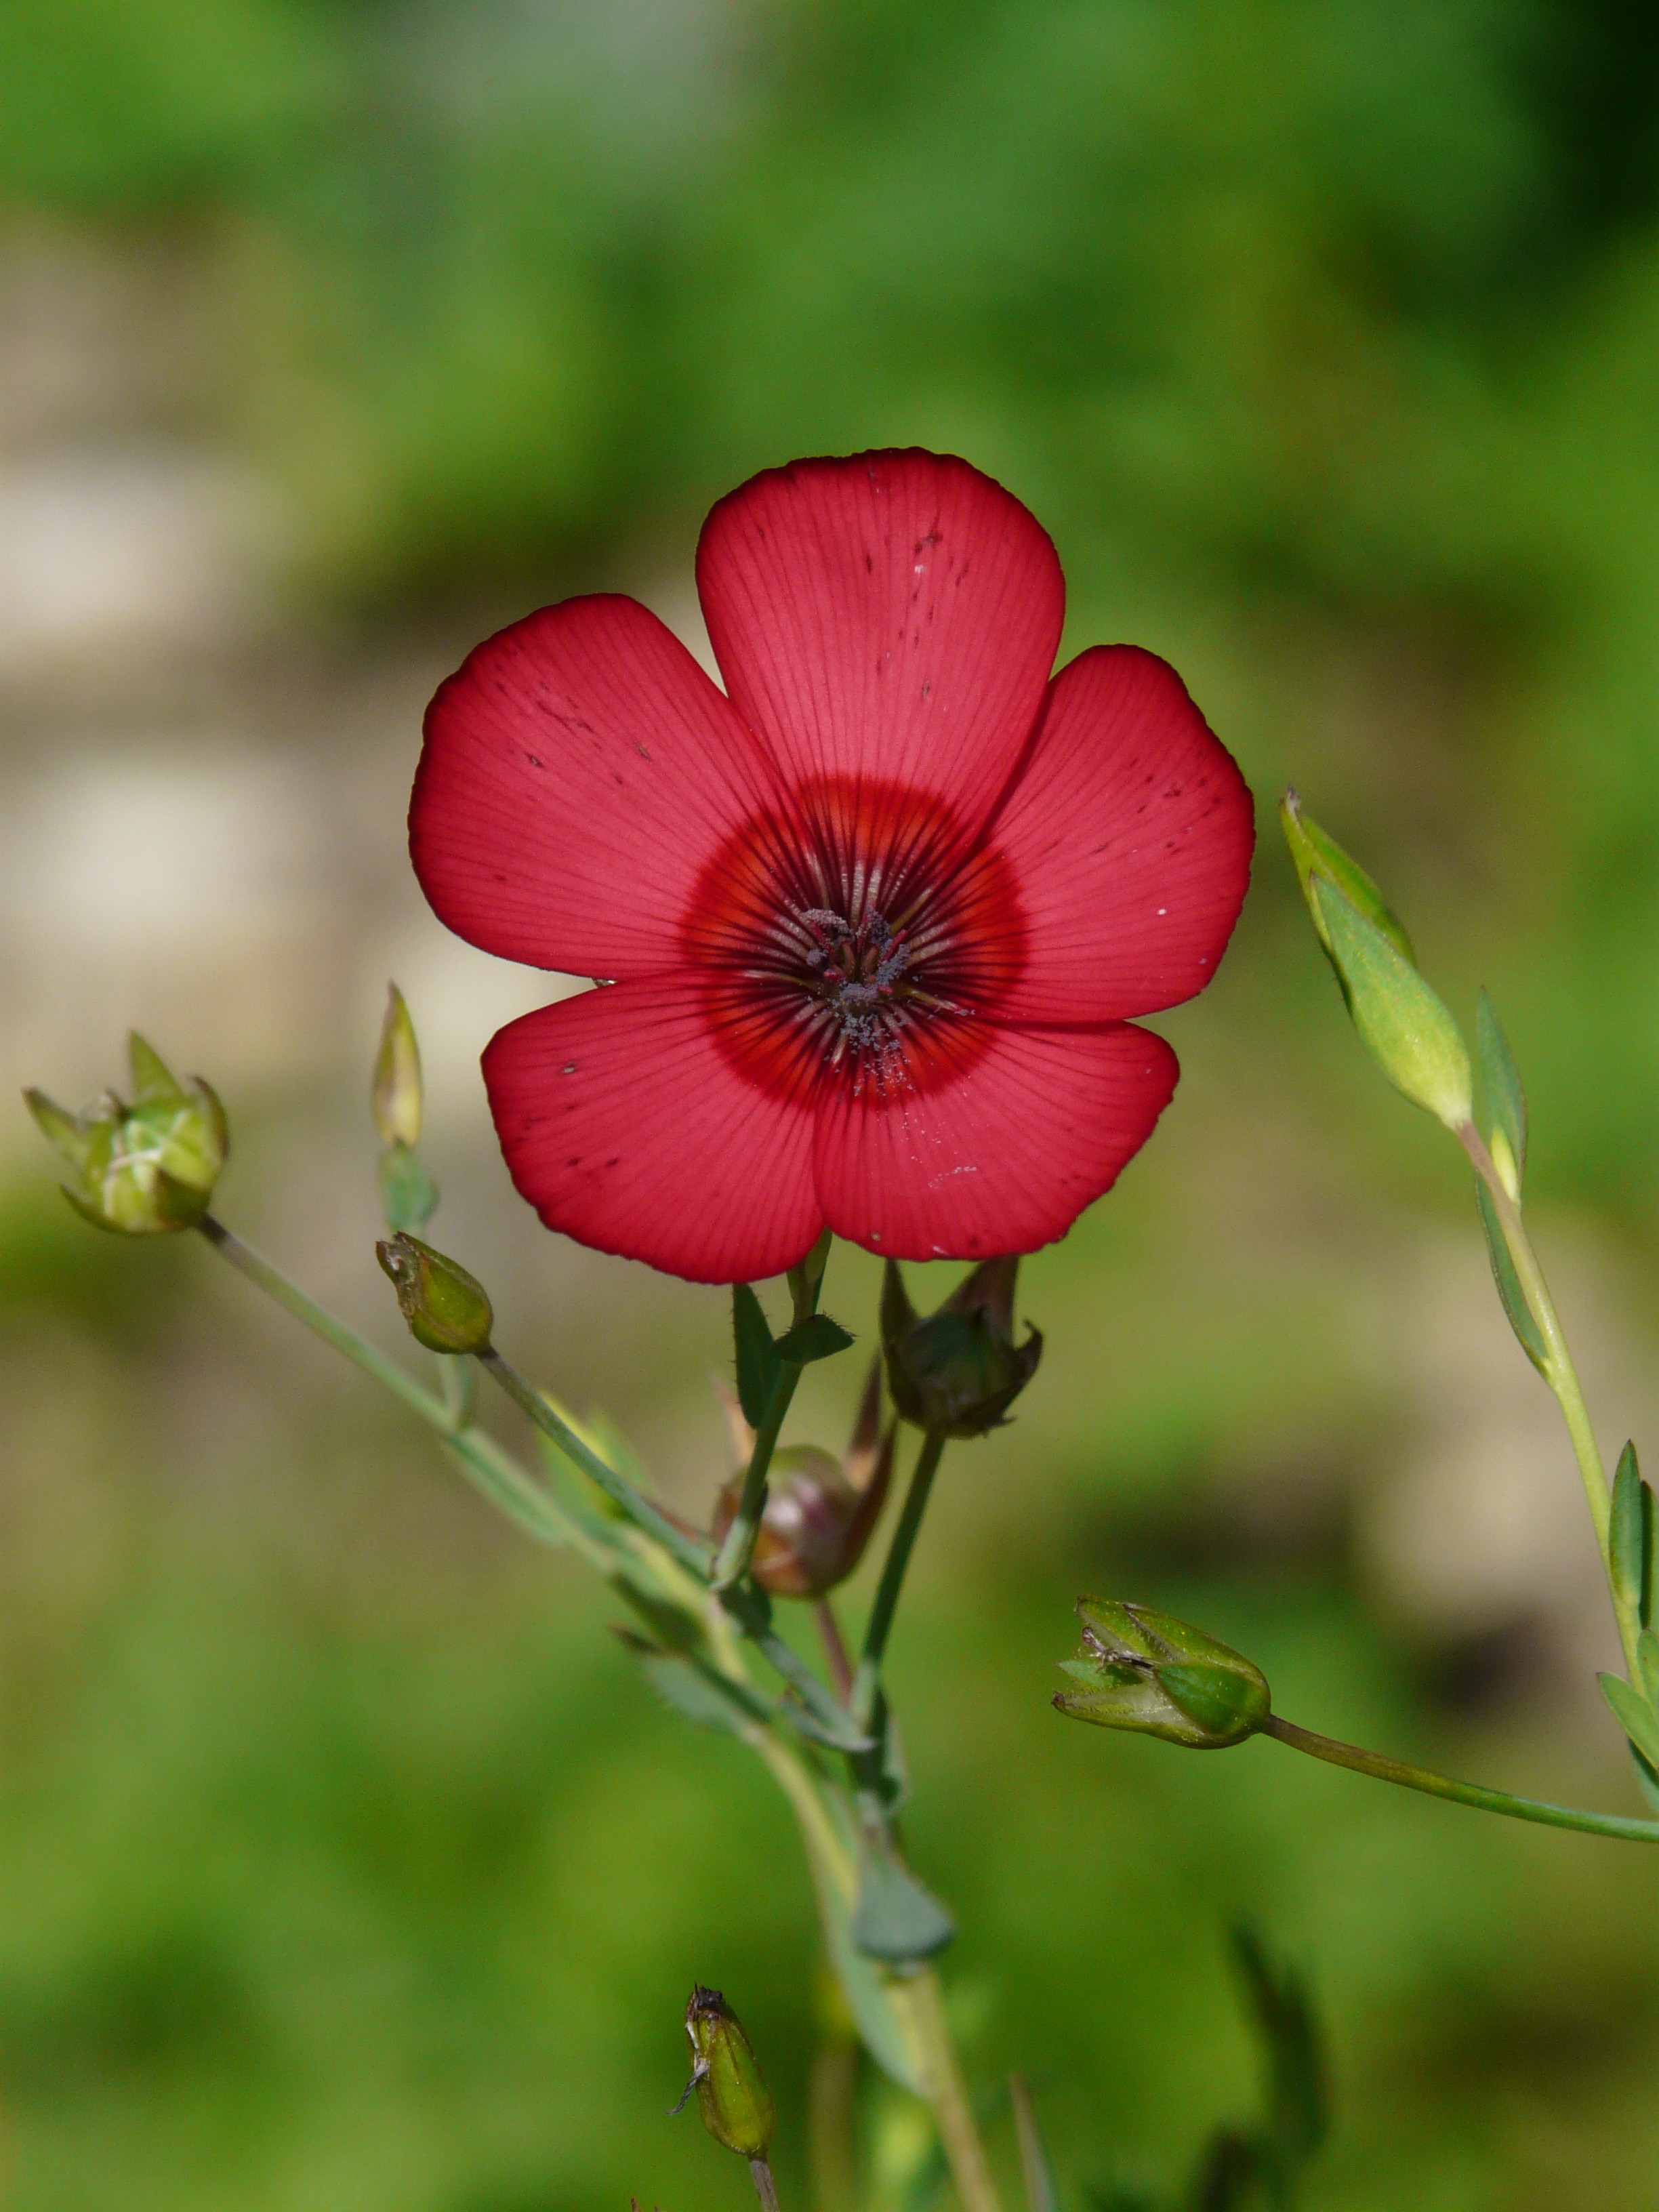
nature, blossom, plant, flower, purple, petal, bloom, red, botany, pink, flora, wildflower, translucent, tender, filigree, macro photography, airy, flowering plant, light pink, lein, linum, plant stem, land plant, red lein, light red, linum grandiflorum, prachtlein